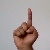
The image shows a hand gesture representing the letter 'D' in Indian Sign Language.